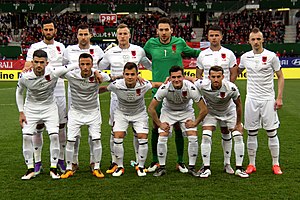
Albaniens fodboldlandshold
Albaniens fodboldlandshold (2016)
Albaniens fodboldlandshold er det nationale fodboldhold i Albanien, og landsholdet bliver administreret af Federata Shqiptare e Futbollit. Holdet har kvalificeret sig til slutrunden om EM i 2016, hvilket er første gang holdet deltager i en slutrunde.